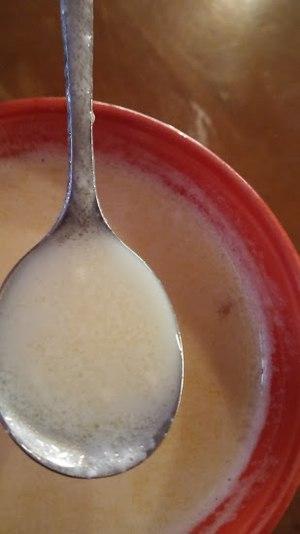
Le lait de yack est le lait provenant d’une dri, yack femelle. Il est un aliment essentiel dans les hauts plateaux d’Asie centrale, qui ne conviennent pas à l’élevage de vaches laitières.